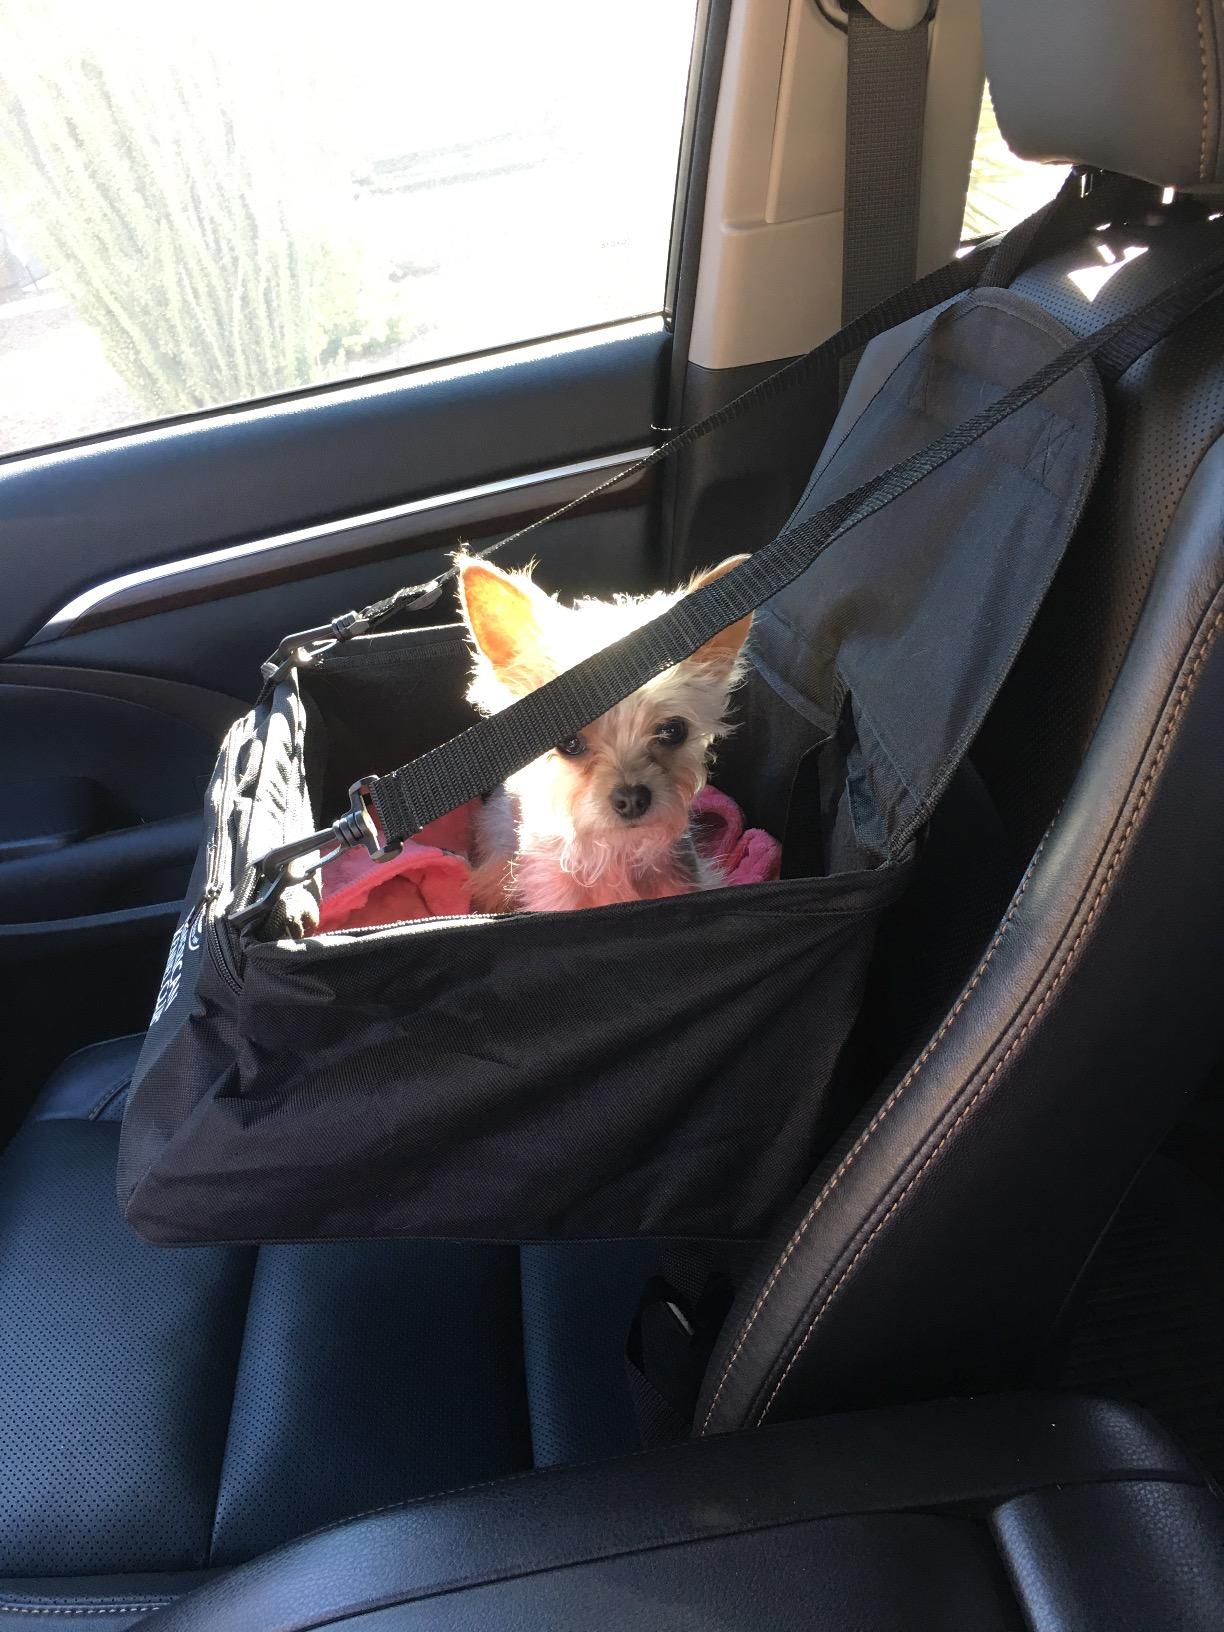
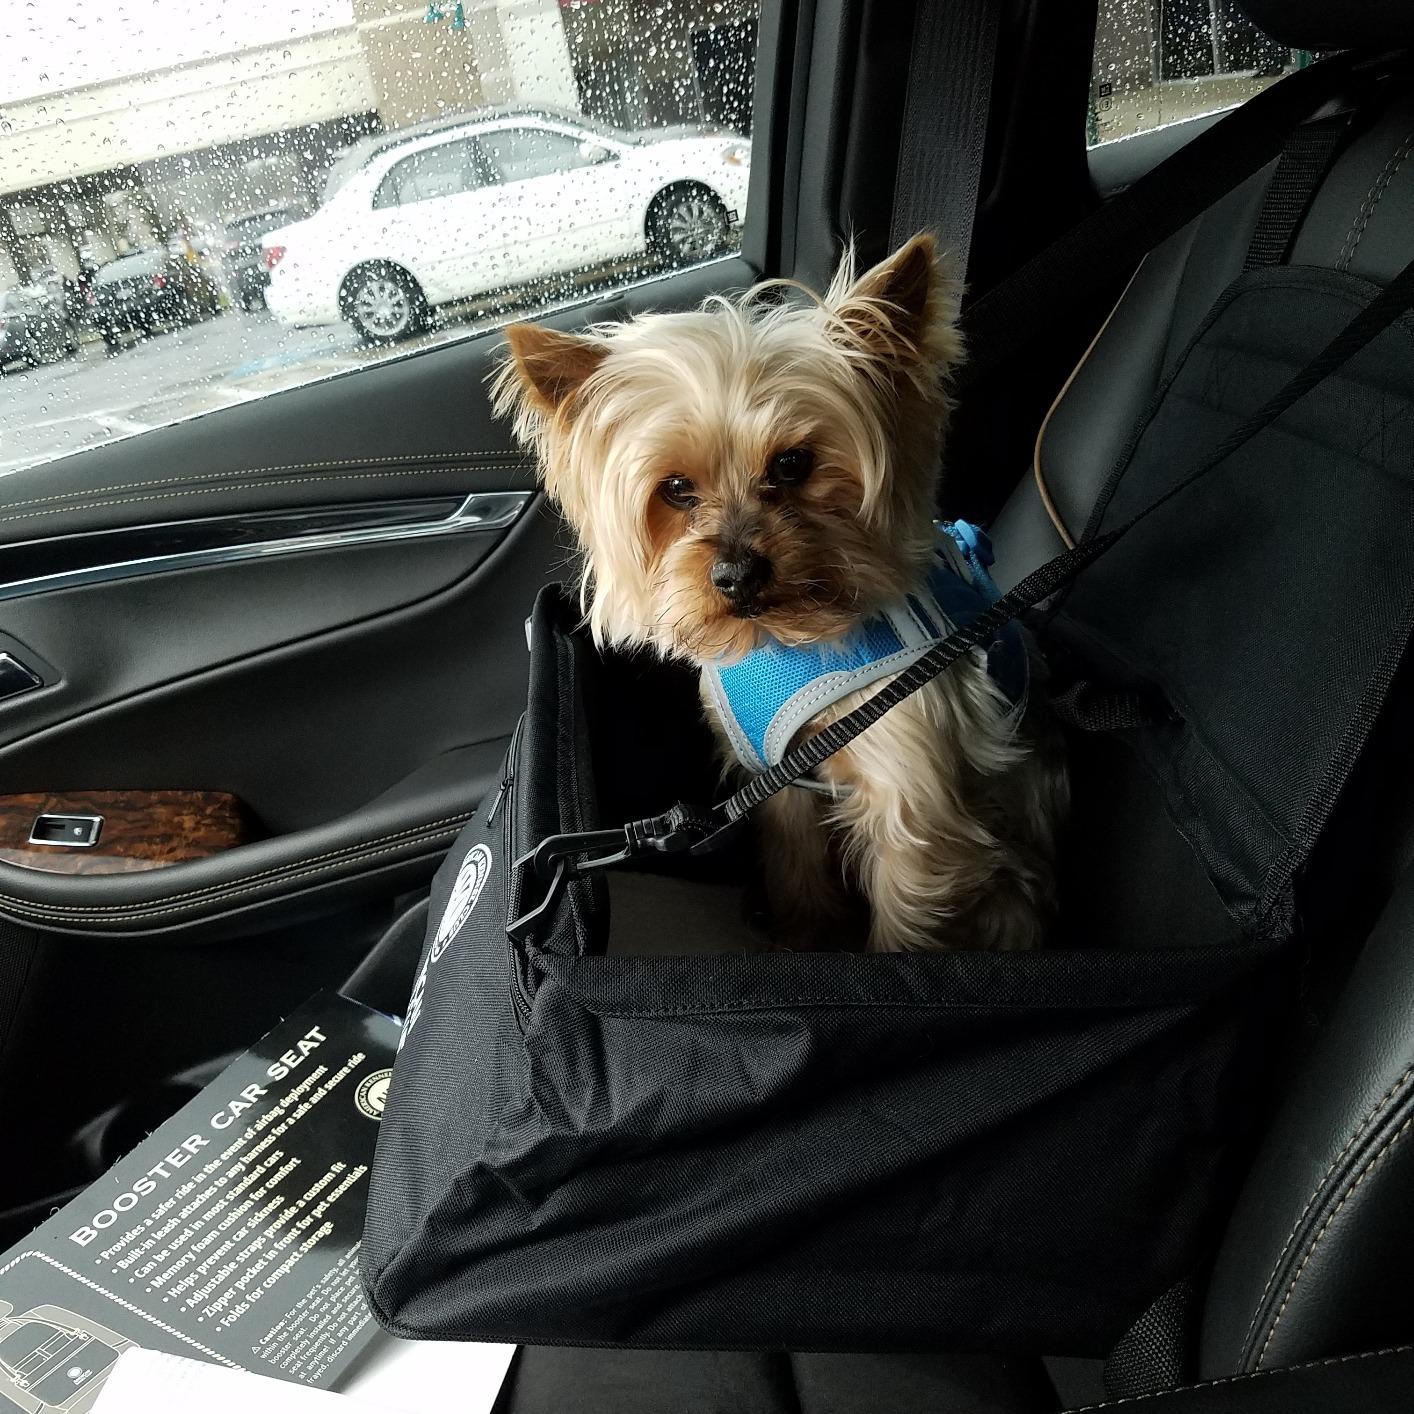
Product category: items_kennel
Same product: yes